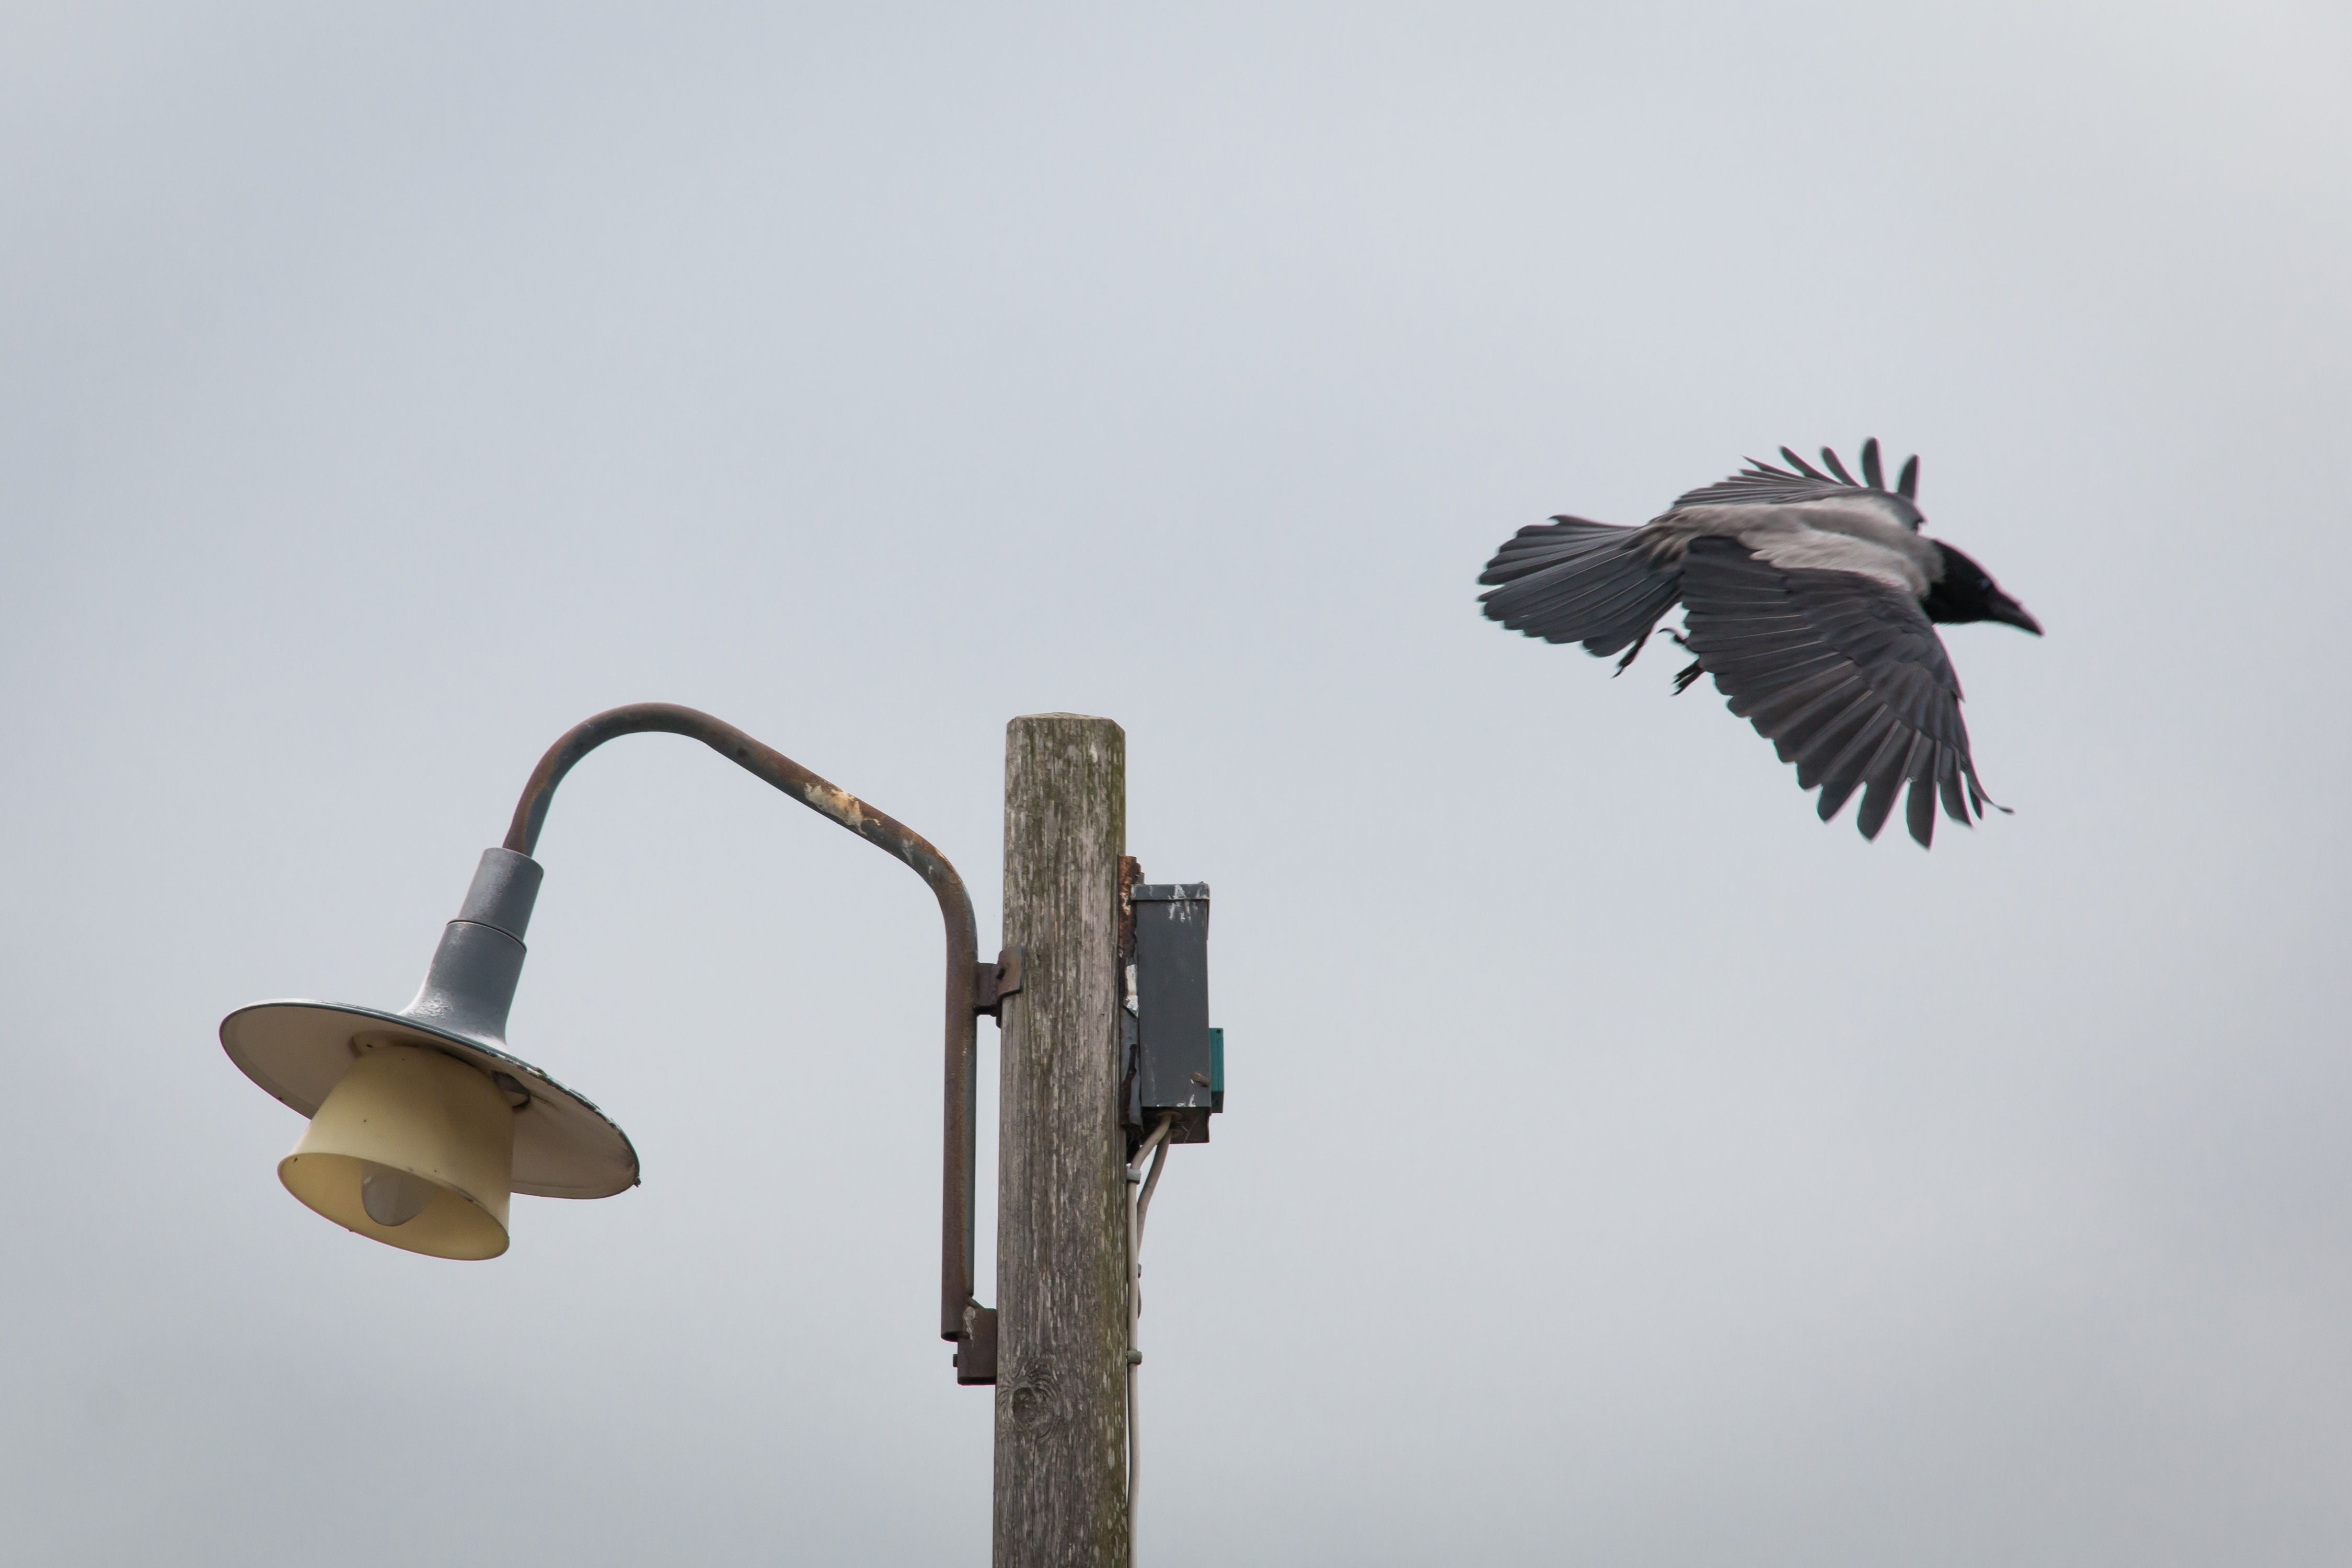
bird, wing, sky, city, animal, urban, flying, beak, lamp, lighting, feather, fauna, crow, bird of prey, the outdoor light, corvus corone, the lamppost